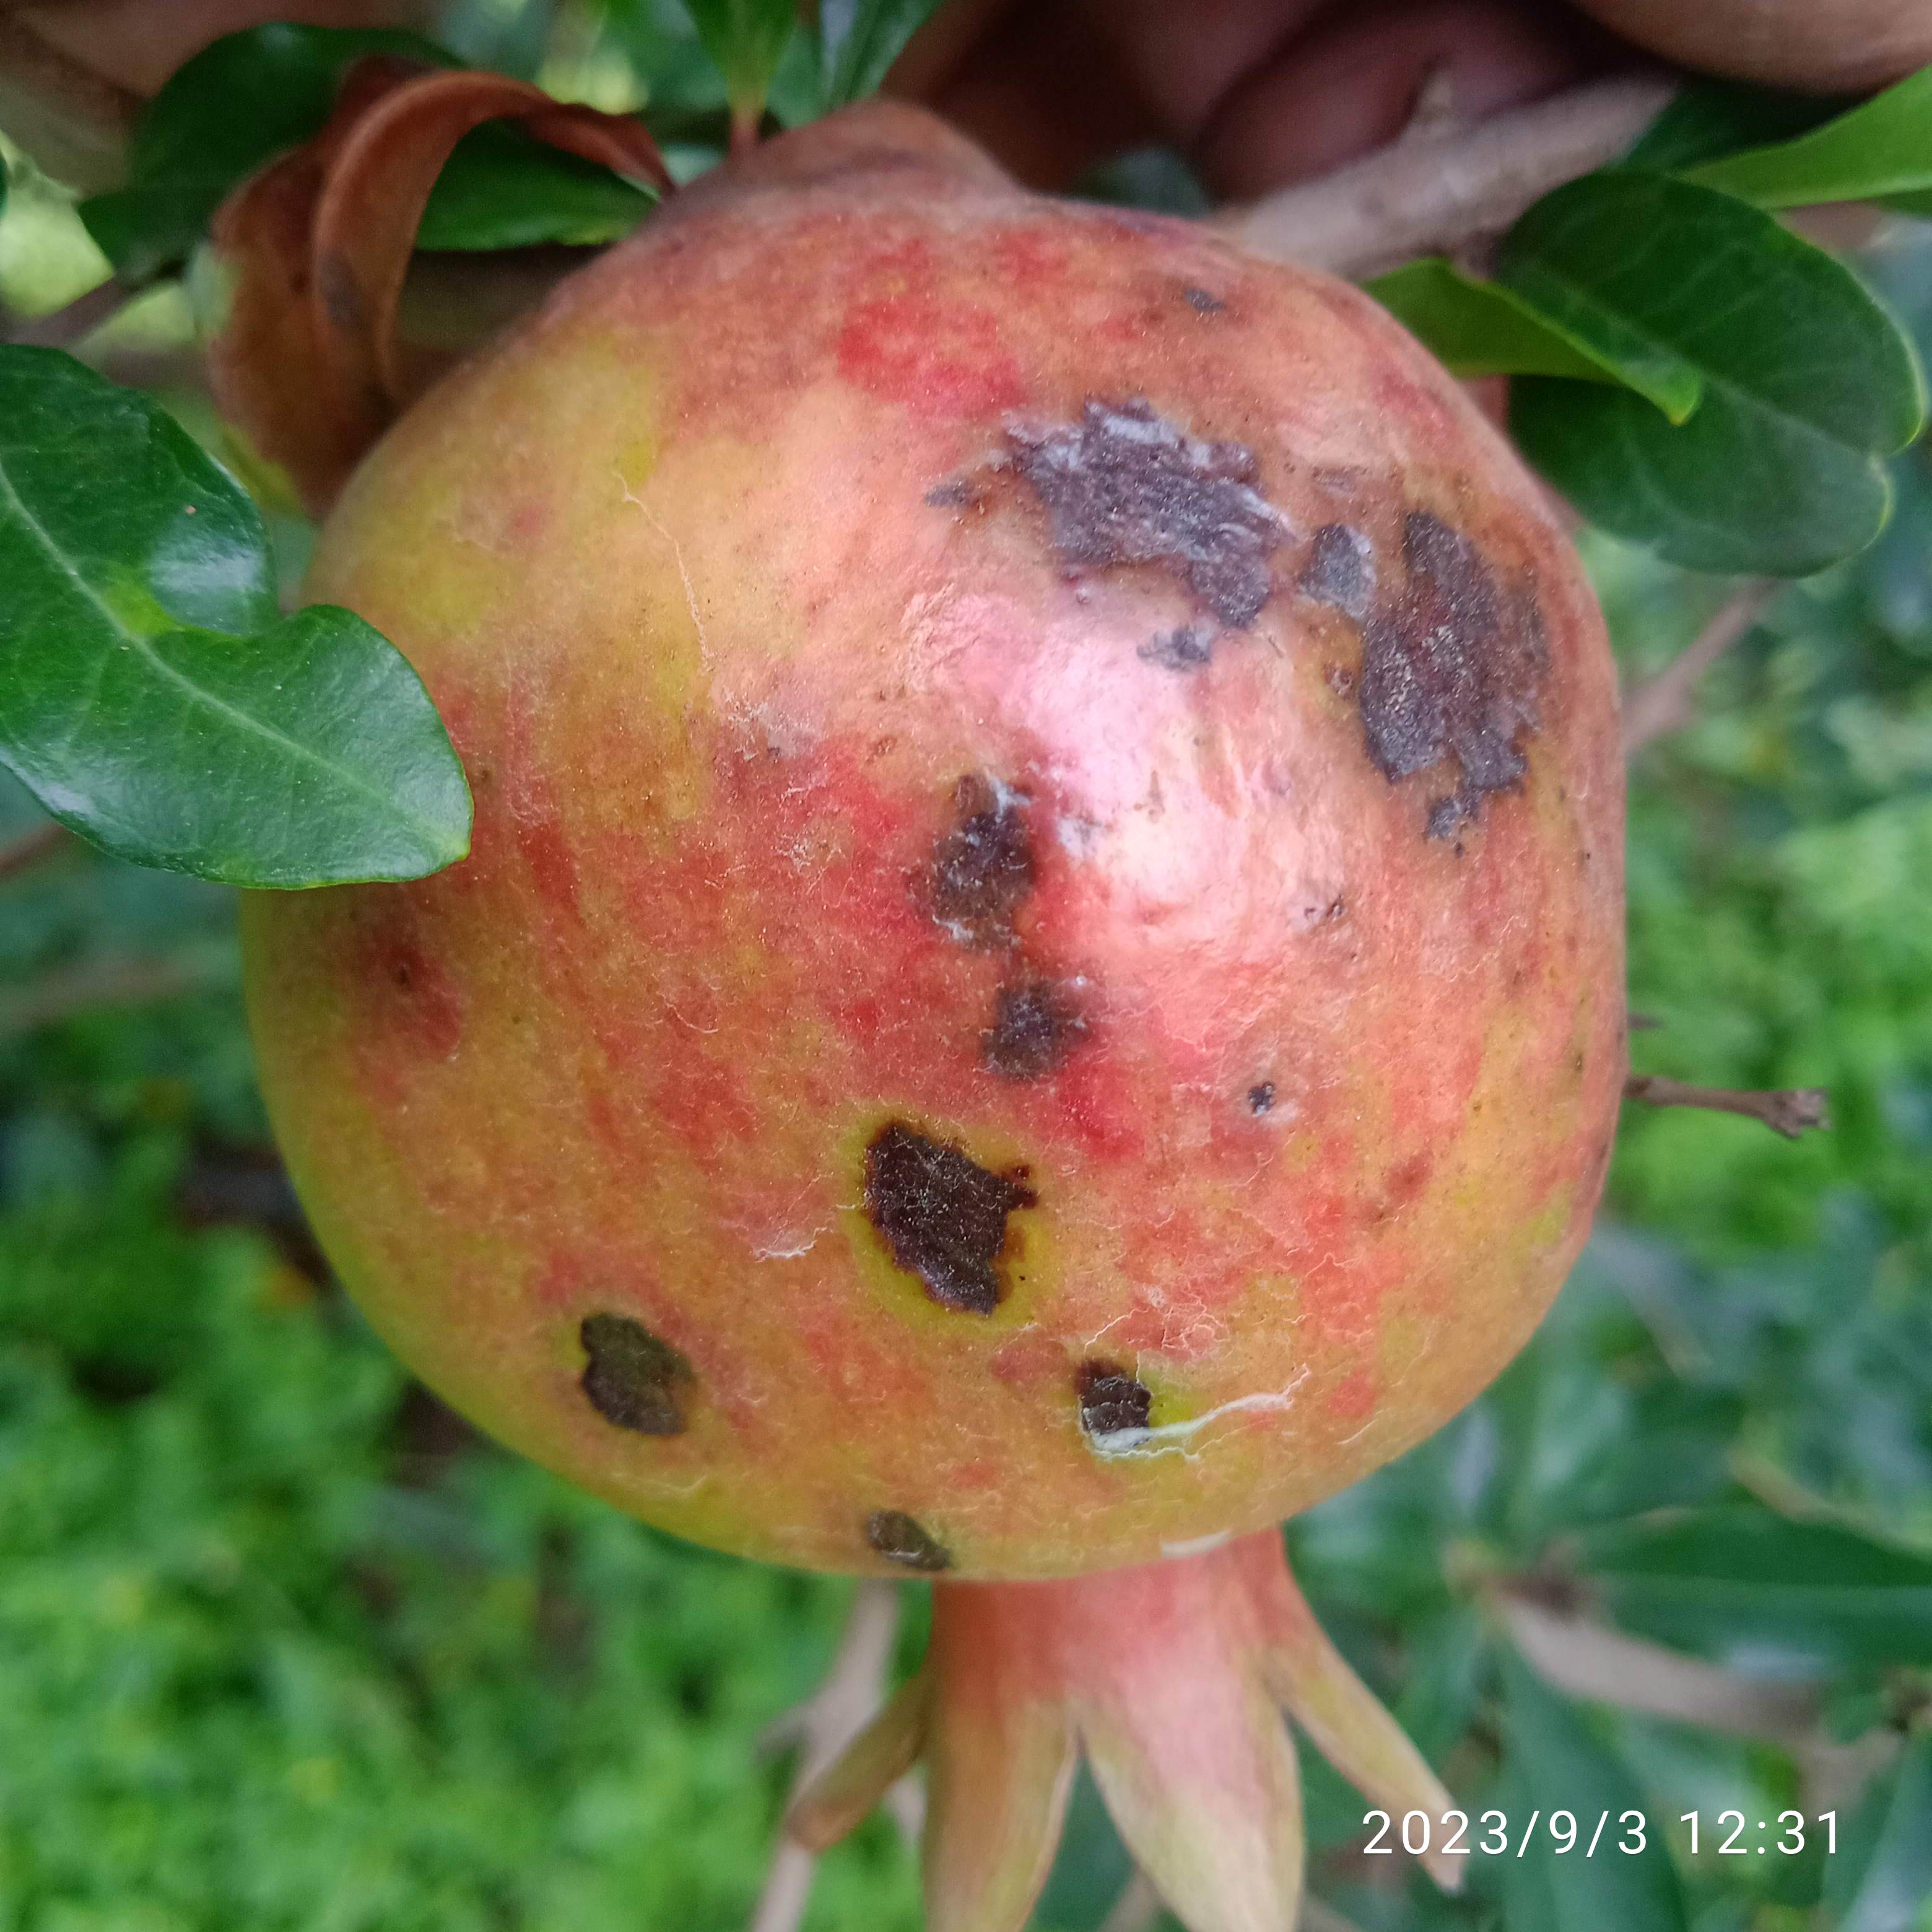
Label: Anthracnose